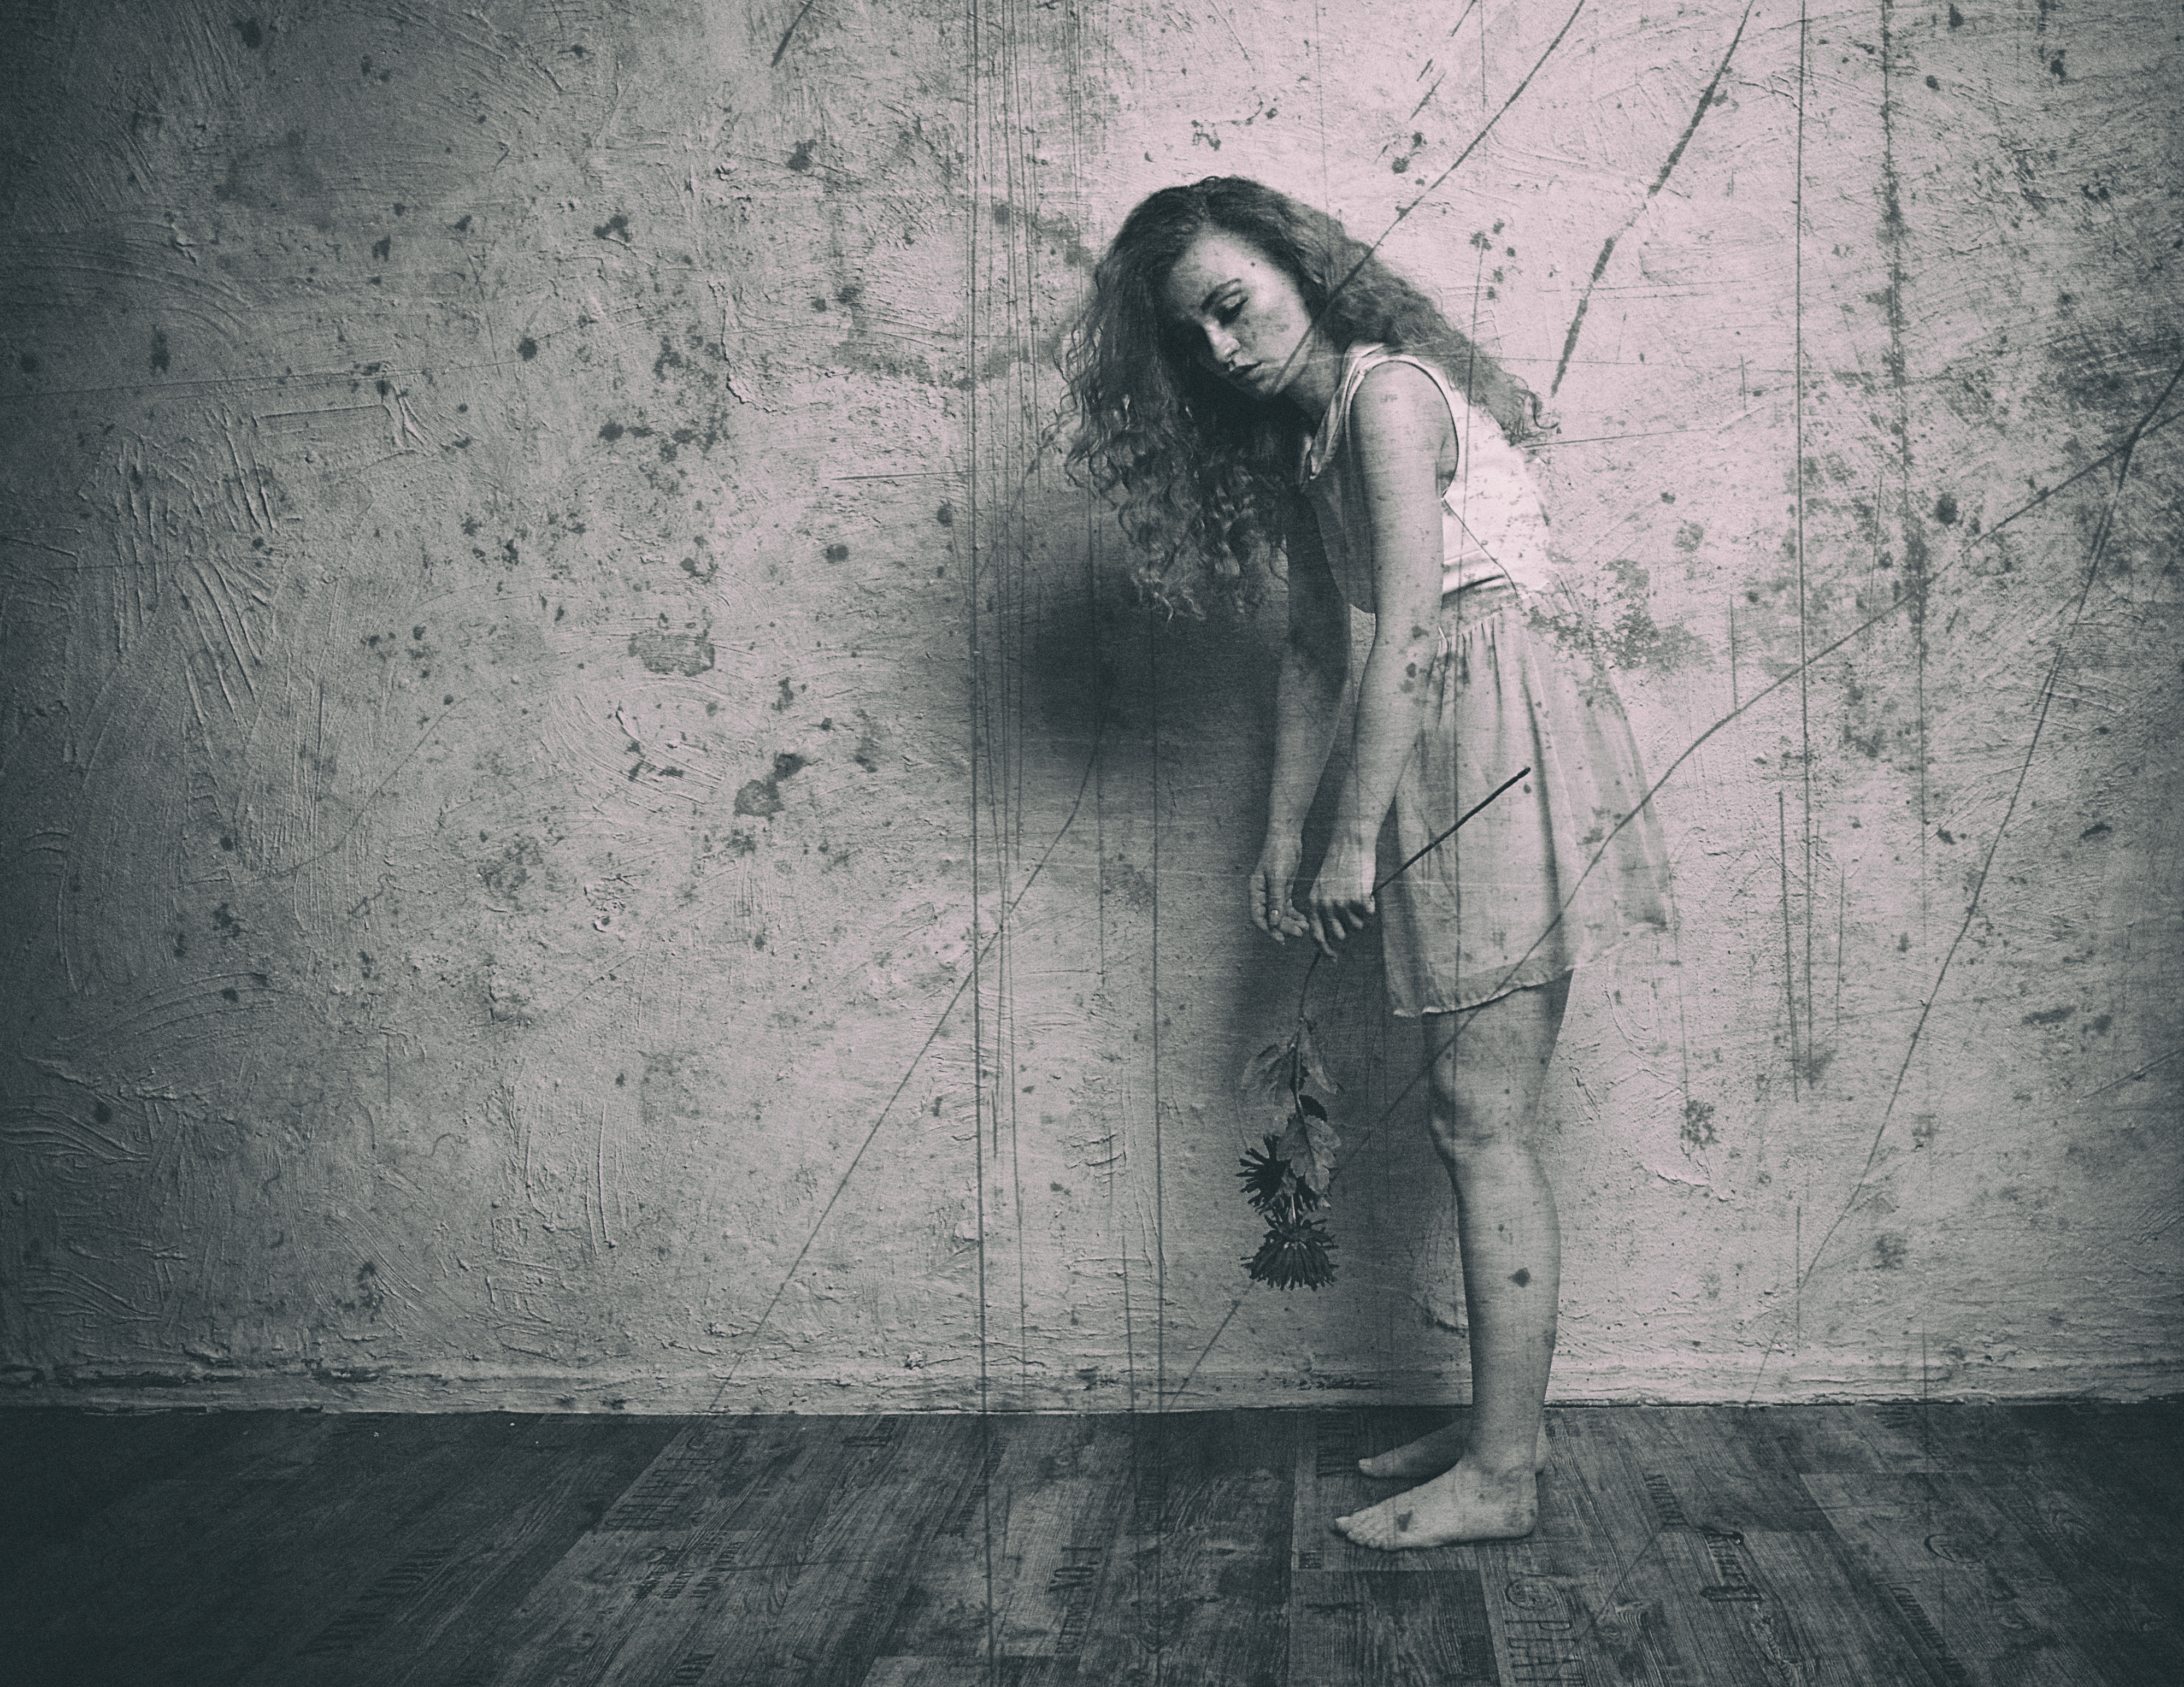
black and white, woman, white, photography, color, darkness, black, monochrome, art, photograph, snapshot, conceptual, shape, emotion, monochrome photography